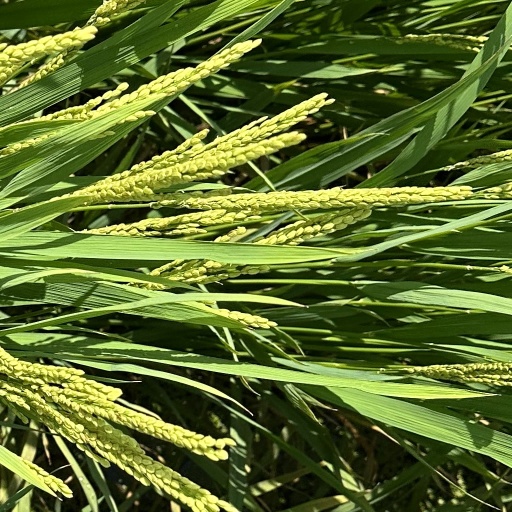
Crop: rice